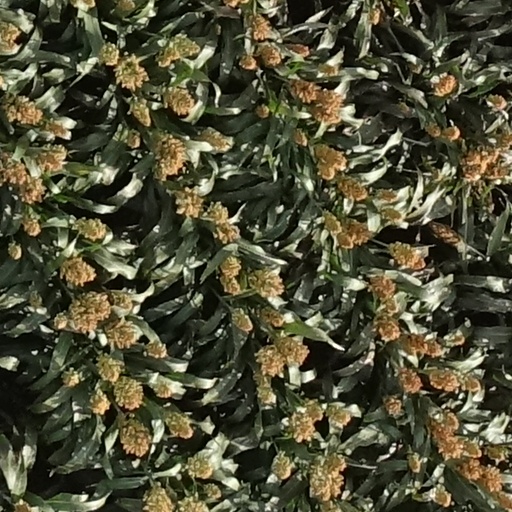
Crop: sorghum